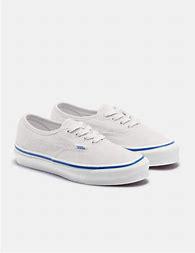
Brand: Vans
Model: UA OG Authentic LX